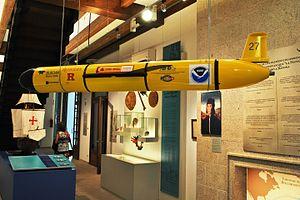
Le RU-27, surnommé Scarlet Knight en hommage au club sportif Scarlet Knights de Rutgers, est un robot sous-marin autonome expérimental américain – un planeur sous-marin modifié – exploité par des océanographes de l'Université Rutgers. Le Scarlet Knight est le premier robot sous-marin à traverser l'océan Atlantique. Il a complété un périple de 221 jours en décembre 2009.